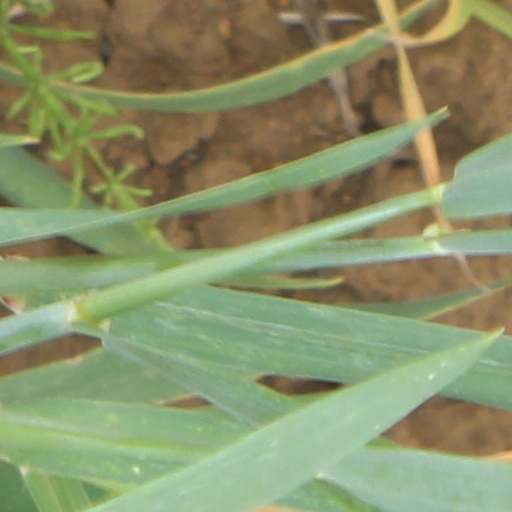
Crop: wheat